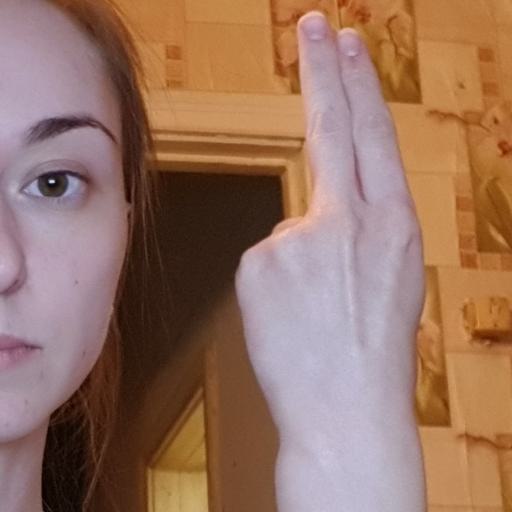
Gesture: two_up_inverted